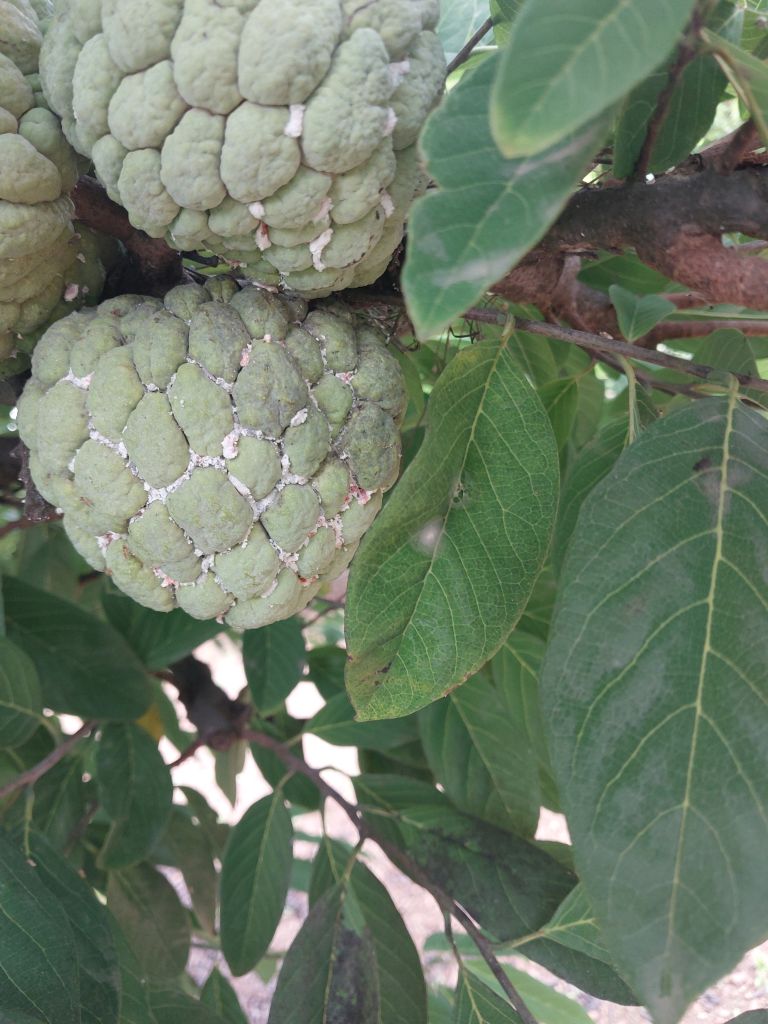
Disease label: Mealy Bug